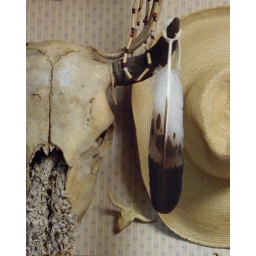
on an office wall at the Schiele Nature Museum in Gastonia, NC